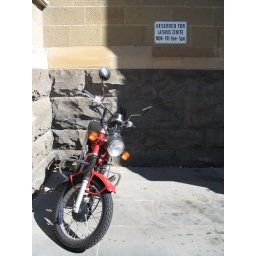
a honda &amp;quot;postie&amp;quot; bike parked in the church car park.